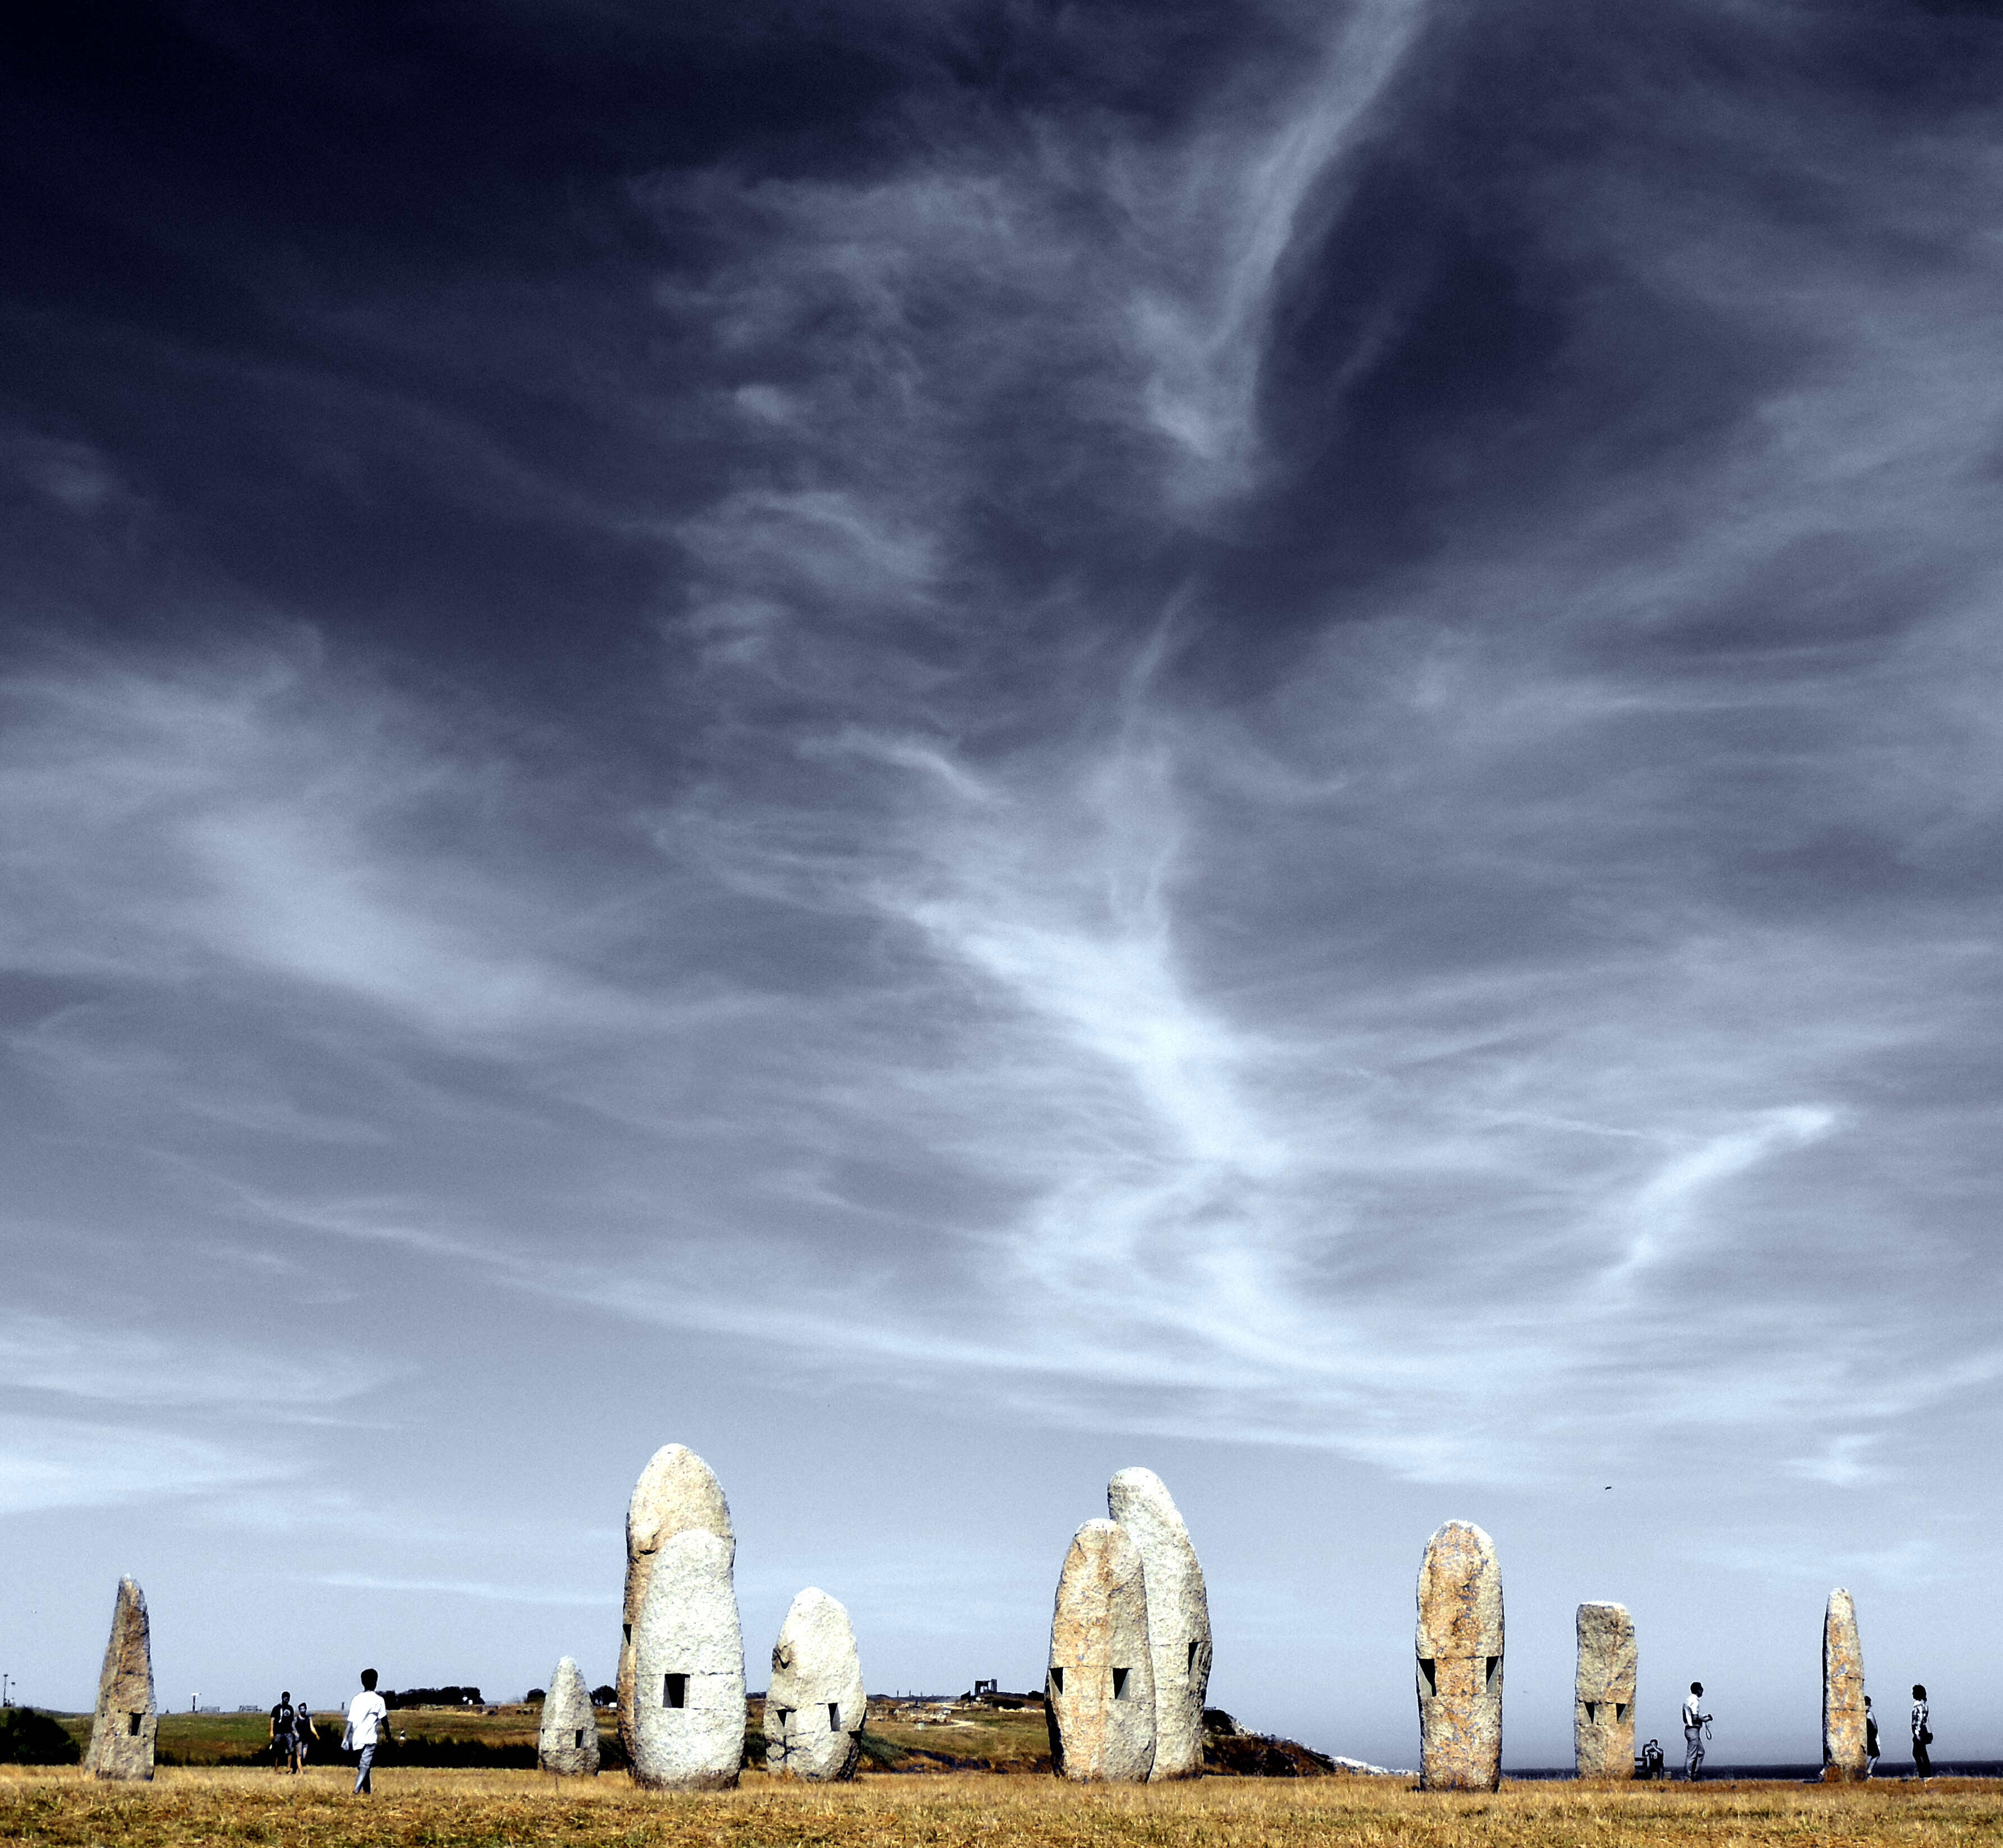
landscape, horizon, cloud, sky, sunlight, wind, tower, weather, plain, meteorological phenomenon, atmospheric phenomenon